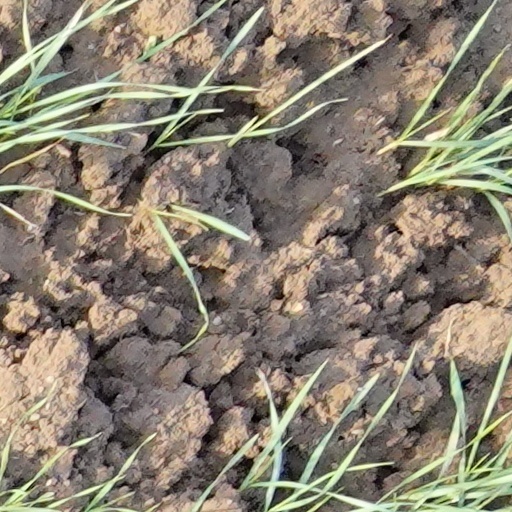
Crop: wheat